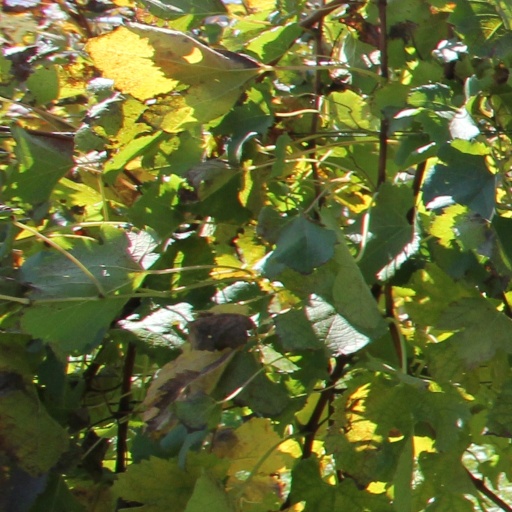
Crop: grape